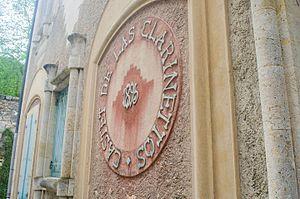
Lectoure, Gers, France. Maison dite Castet de las Clarinetos (château des clarinettes), 1895. Selon la tradition, le propriétaire de cette maison, située en contrebas de l’hôtel de ville, alors également sous-préfecture, passait ses journées à jouer de la clarinette. Excédé, le sous-préfet lui interdit de toucher à son instrument. Le propriétaire fit alors rebâtir sa maison en l’ornant de clarinettes, et lui donna ce nom.
Lectoure est aujourd'hui une petite commune du Gers. Occupée depuis l'époque préhistorique, oppidum aquitain, cité gallo-romaine, ancienne capitale des comtes d'Armagnac, elle a une histoire particulièrement riche. C'est aussi, compte tenu de sa taille, l'une des communes de France qui ont fait l'objet d'un grand nombre de publications, en particulier par la Société archéologique du Gers et ses présidents successifs, Maurice Bordes et Georges Courtès, et par des ouvrages de synthèse publiés par les historiens locaux.
Le château des Clarinettes, en gascon Castet de las Clarinettos, est une demeure bourgeoise de la fin du XIXᵉ siècle, à Lectoure.